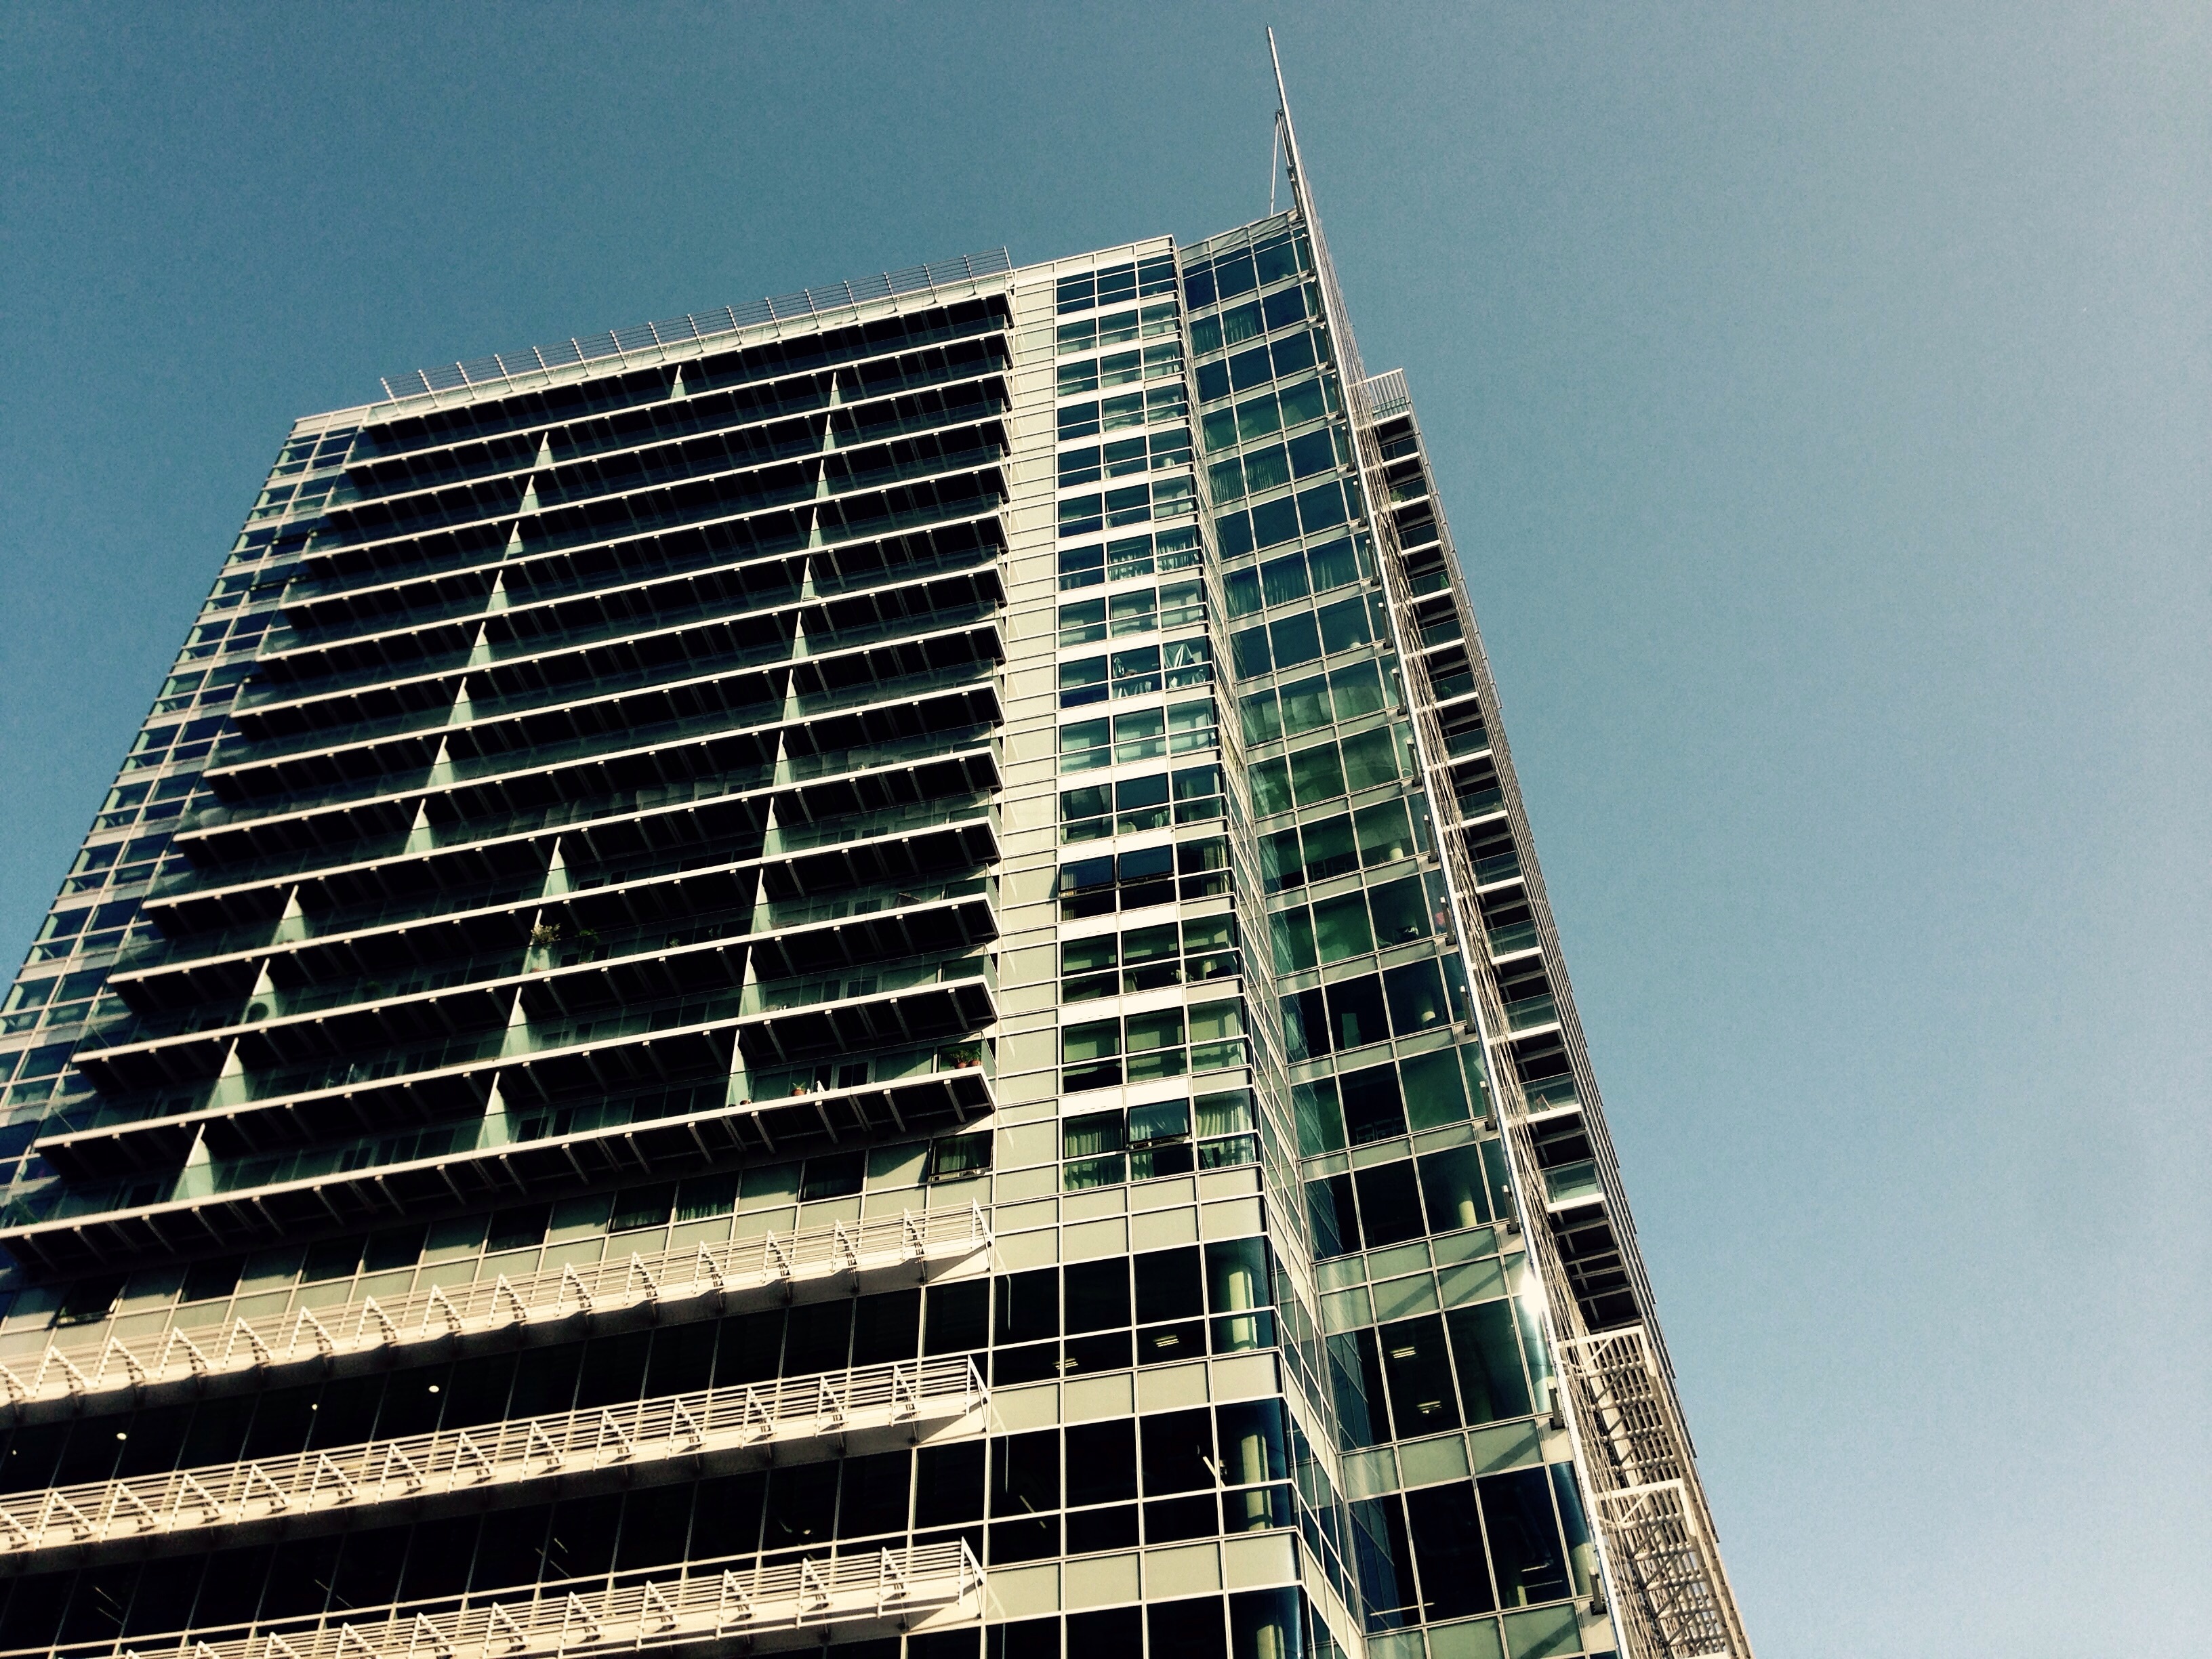
architecture, building, home, skyscraper, cityscape, downtown, tower, landmark, facade, tower block, london, headquarters, metropolis, condominium, neighbourhood, united kingdom, urban area, residential area, metropolitan area, brutalist architecture